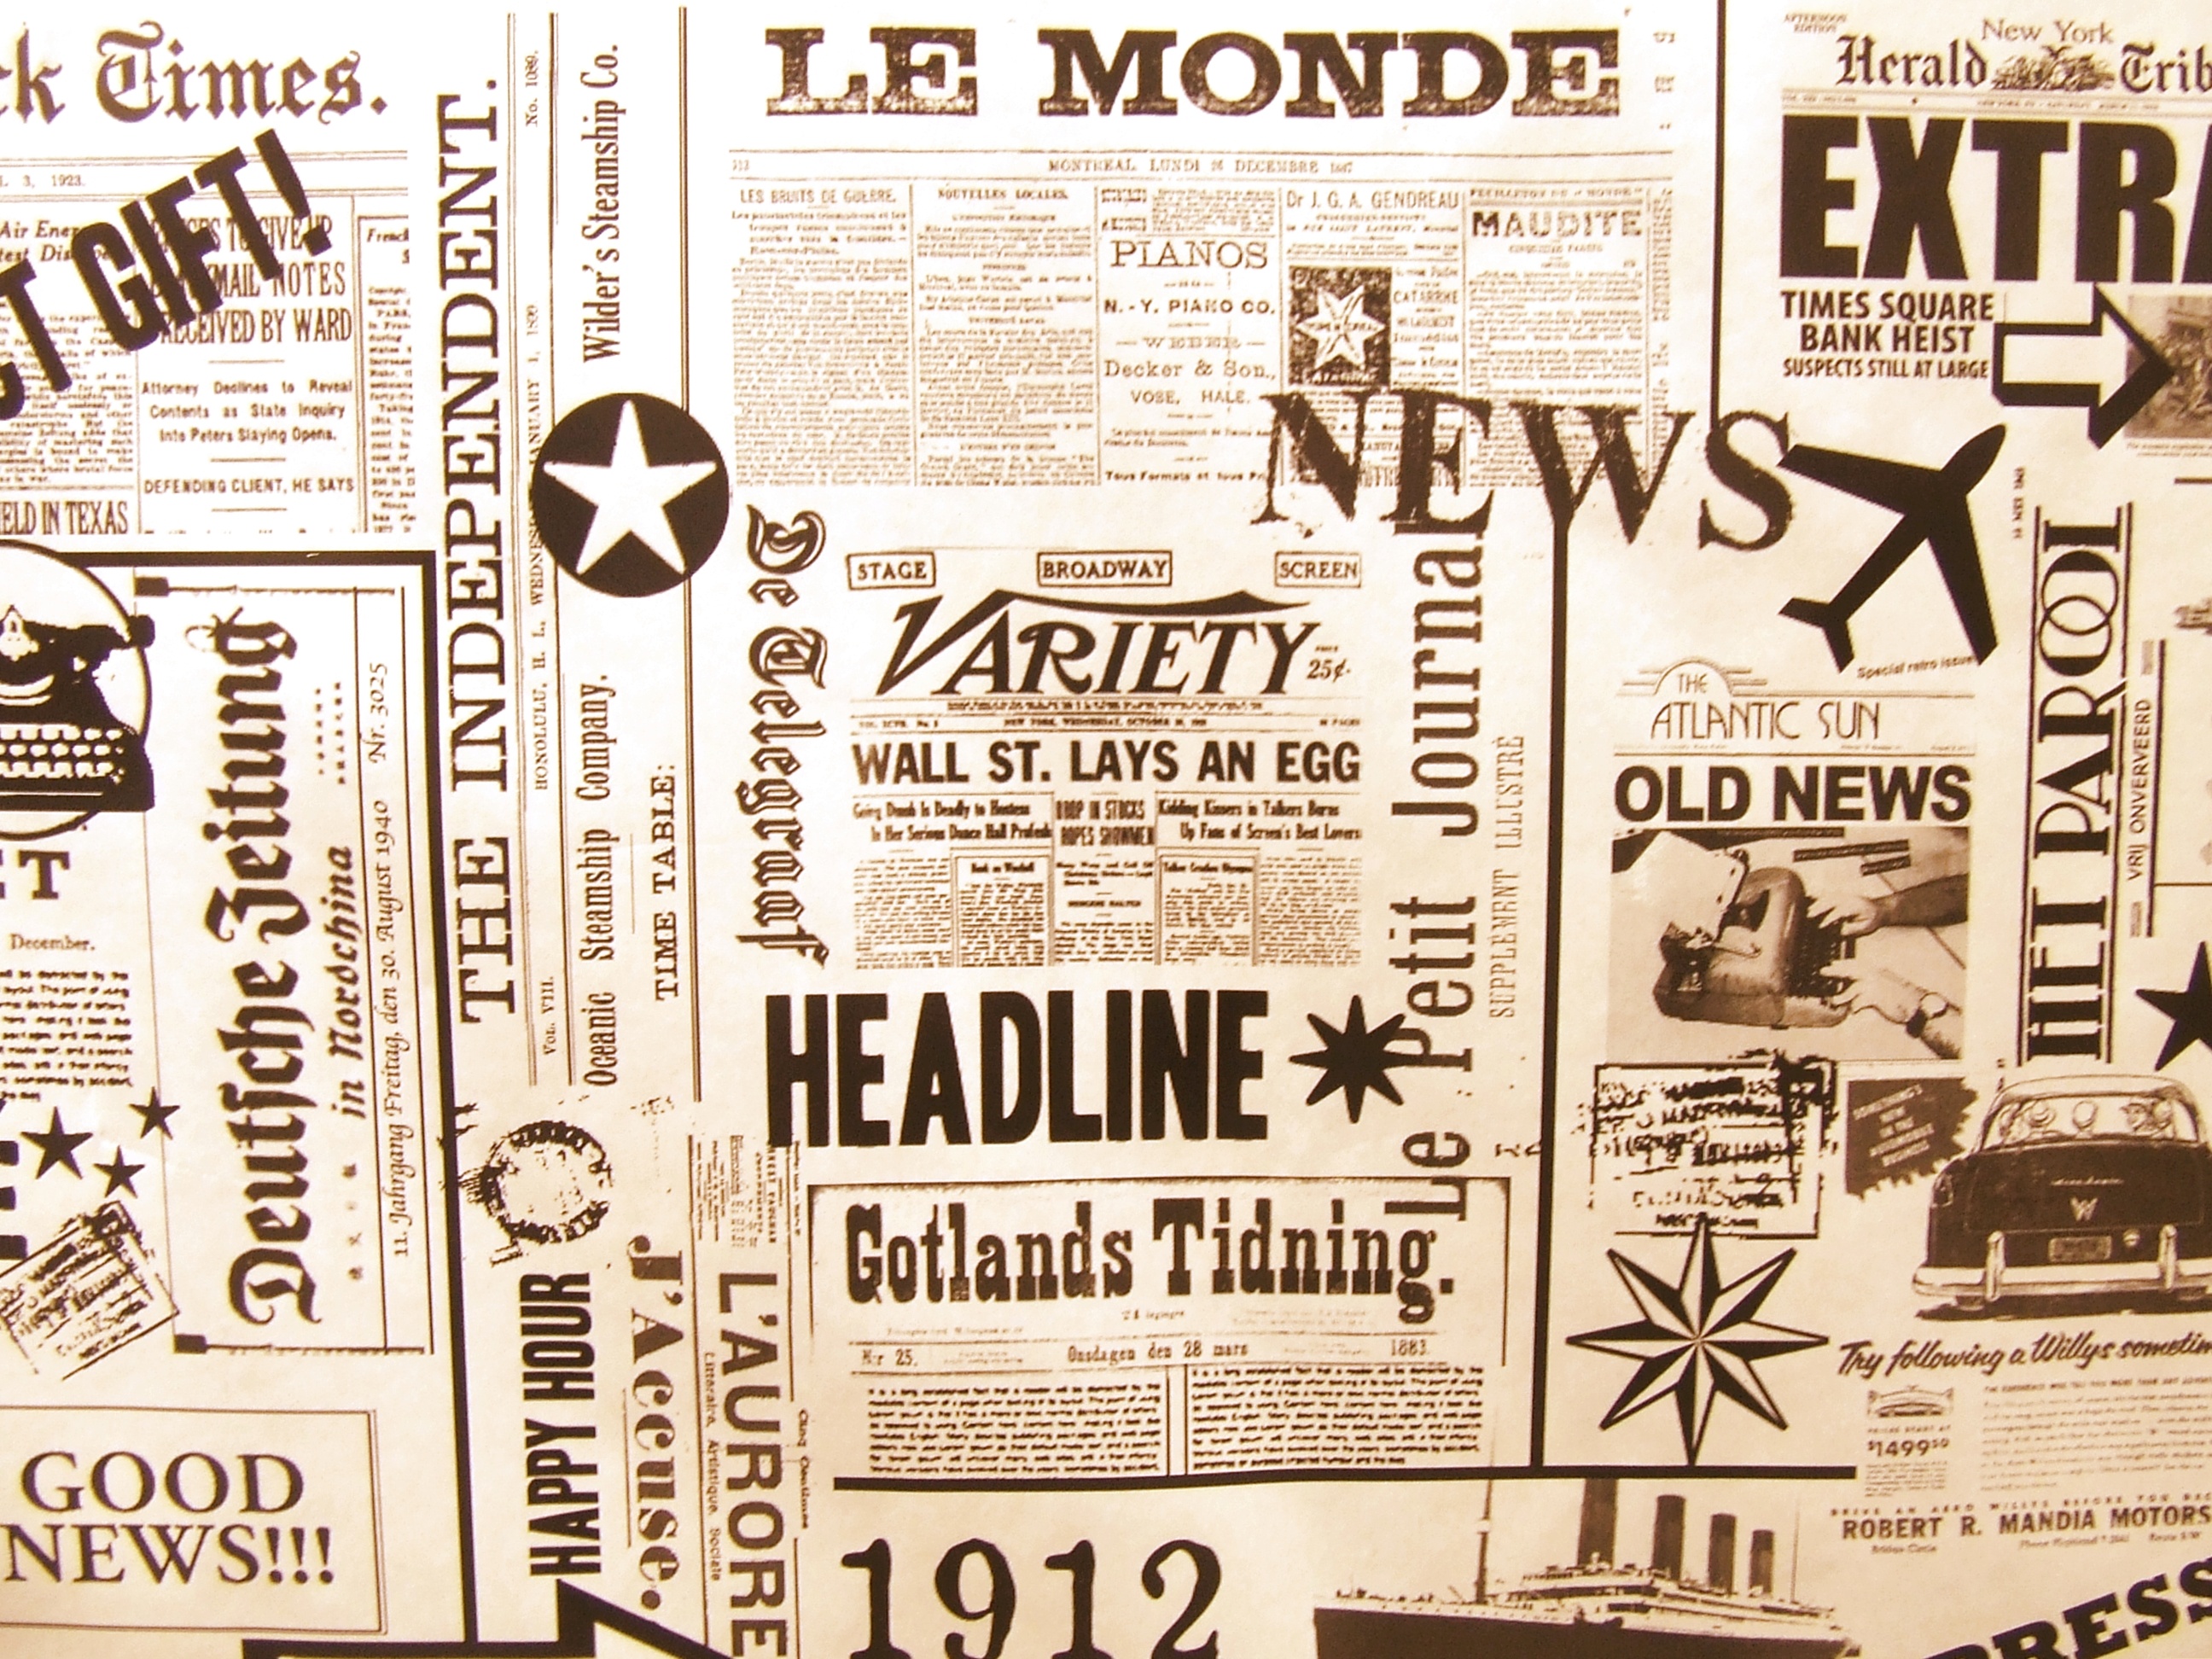
vintage, retro, old, advertising, travel, france, newspaper, print, world, font, french, background, european, tribune, times, herald, 1912, headlines, le monde, the independand